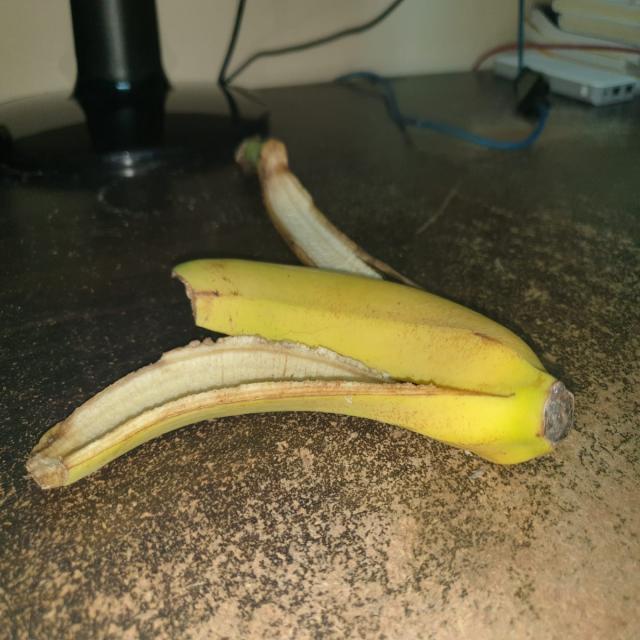
Label: bananas